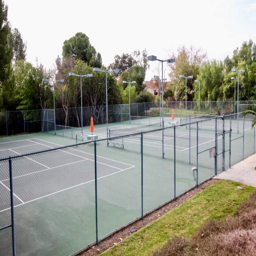
a sunny day with tennis courts